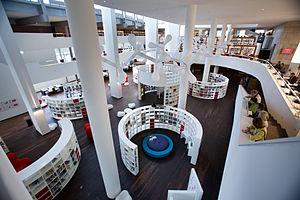
Amsterdam est la capitale des Pays-Bas, bien que le gouvernement ainsi que la plupart des institutions nationales siègent à La Haye. Sur la base des chiffres de l'année 2017, la commune d'Amsterdam compte plus de 850 000 habitants, appelés Amstellodamois, ce qui en fait la commune néerlandaise la plus peuplée. Elle est située au cœur de la région d'Amsterdam, regroupant environ 1 350 000 habitants. L'aire urbaine, qui rassemble plus de 2 400 000 résidents fait elle-même partie d'une conurbation appelée Randstad qui compte 7 100 000 habitants. La ville est la plus grande de Hollande-Septentrionale, mais n'est cependant pas le chef-lieu de la province, ce dernier étant Haarlem, situé à 19 kilomètres à l'ouest d'Amsterdam.